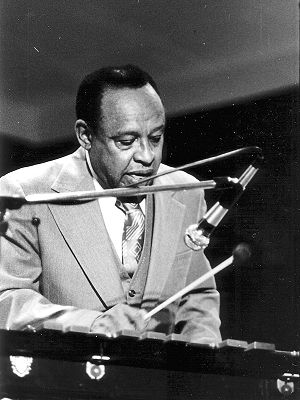
Lionel Hampton
Lionel Hampton var en amerikansk jazzmusiker: vibrafonist, trommeslager og orkesterleder. Det var Hampton, der allerede som ganske ung gav vibrafonen en plads som seriøst instrument i jazz. Bl.a. gennem samarbejdet med Benny Goodman i 30'erne opnåede han en så solid position, at han derefter kunne fortsætte som leder af sine egne ensembler, der i høj grad var bygget op om hans eget medrivende spil.